Volodymyr, Ukraine

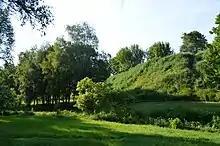
Earth mounds of the former castle

In the early 14th century, the Metropolitan of Kiev and all Rus', Theognostus, resided in the city for several years before moving to Moscow. In 1349, the Polish king, Casimir the Great, captured the city, and subsequently it became part of the Kingdom of Poland. The Polish king began building a castle, destroyed by Lithuanians after 1370, and established a Catholic bishopric in the city (known as Włodzimierz), later transferred to nearby Lutsk, which in the 15th century instead of Volodymyr became the leading city and capital of Volhynia. In 1370, it was taken by the Grand Duchy of Lithuania (after 1386, part of the Polish–Lithuanian Union) and it was not until the Union of Lublin of 1569 that it returned to the Crown of Poland. In the meantime, the city was given Magdeburg town rights in 1431. In 1491 and 1500, it was invaded by Tatars. From 1566 to 1795 it was part of the Volhynian Voivodeship. It was a royal city of Poland. Most of the city's landmarks were built at that time, including the Baroque church of St. Joachim and St. Anne, the Jesuit church, the Dominican monastery and the chapel of St. Josaphat. Włodzimierz was also a garrison town, with the 6th Polish Infantry Regiment stationed there in 1790, and the 2nd Polish National Cavalry Brigade stationed there in 1794.